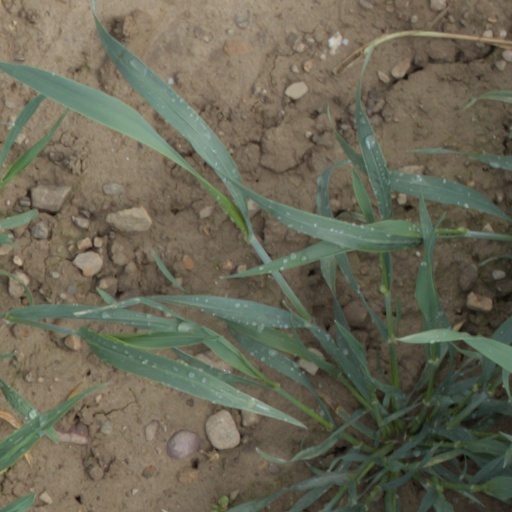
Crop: wheat